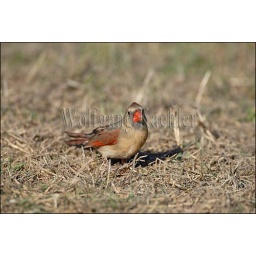
Usa, texas, hill country near hunt, northern cardinal, female feeding on ground